Zhurong (rover)

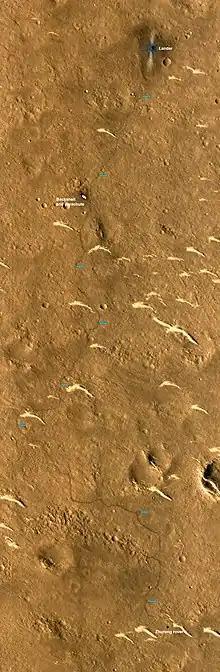
Path and distance travelled (~1.5km) by "Zhurong" on 11 Mar 2022 (293 sols)

As of 15 August 2021, "Zhurong" had officially completed its planned exploration tasks and would continue to drive towards the southern part of Utopia Planitia where it landed. On 18 August 2021, "Zhurong" outlived its lifespan. The Chinese scientists and engineers announced an extended expedition aiming to investigate an ancient coastal area on Mars.